National Railway Company of Cuba

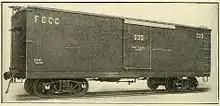
Boxcar used on Cuban Central Railway to transport sugar cane. ca 1913

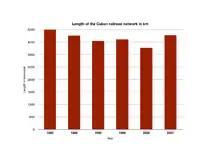
Diagram of Cuban rail network length in km (1980-2007)

American-born Canadian railway builder Sir William Cornelius Van Horne helped expand Cuba's railway network in the early 20th century. He was an investor in the Cuba Railroad Company (founded 1900).